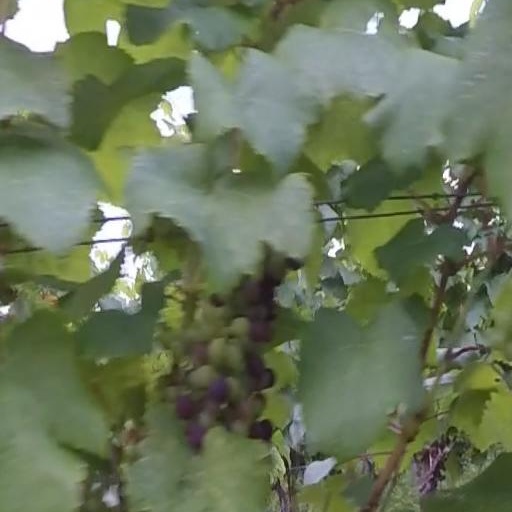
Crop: grape